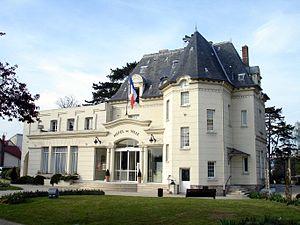
Hôtel-de-Ville d'Ermont (Val-d'Oise), France